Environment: real
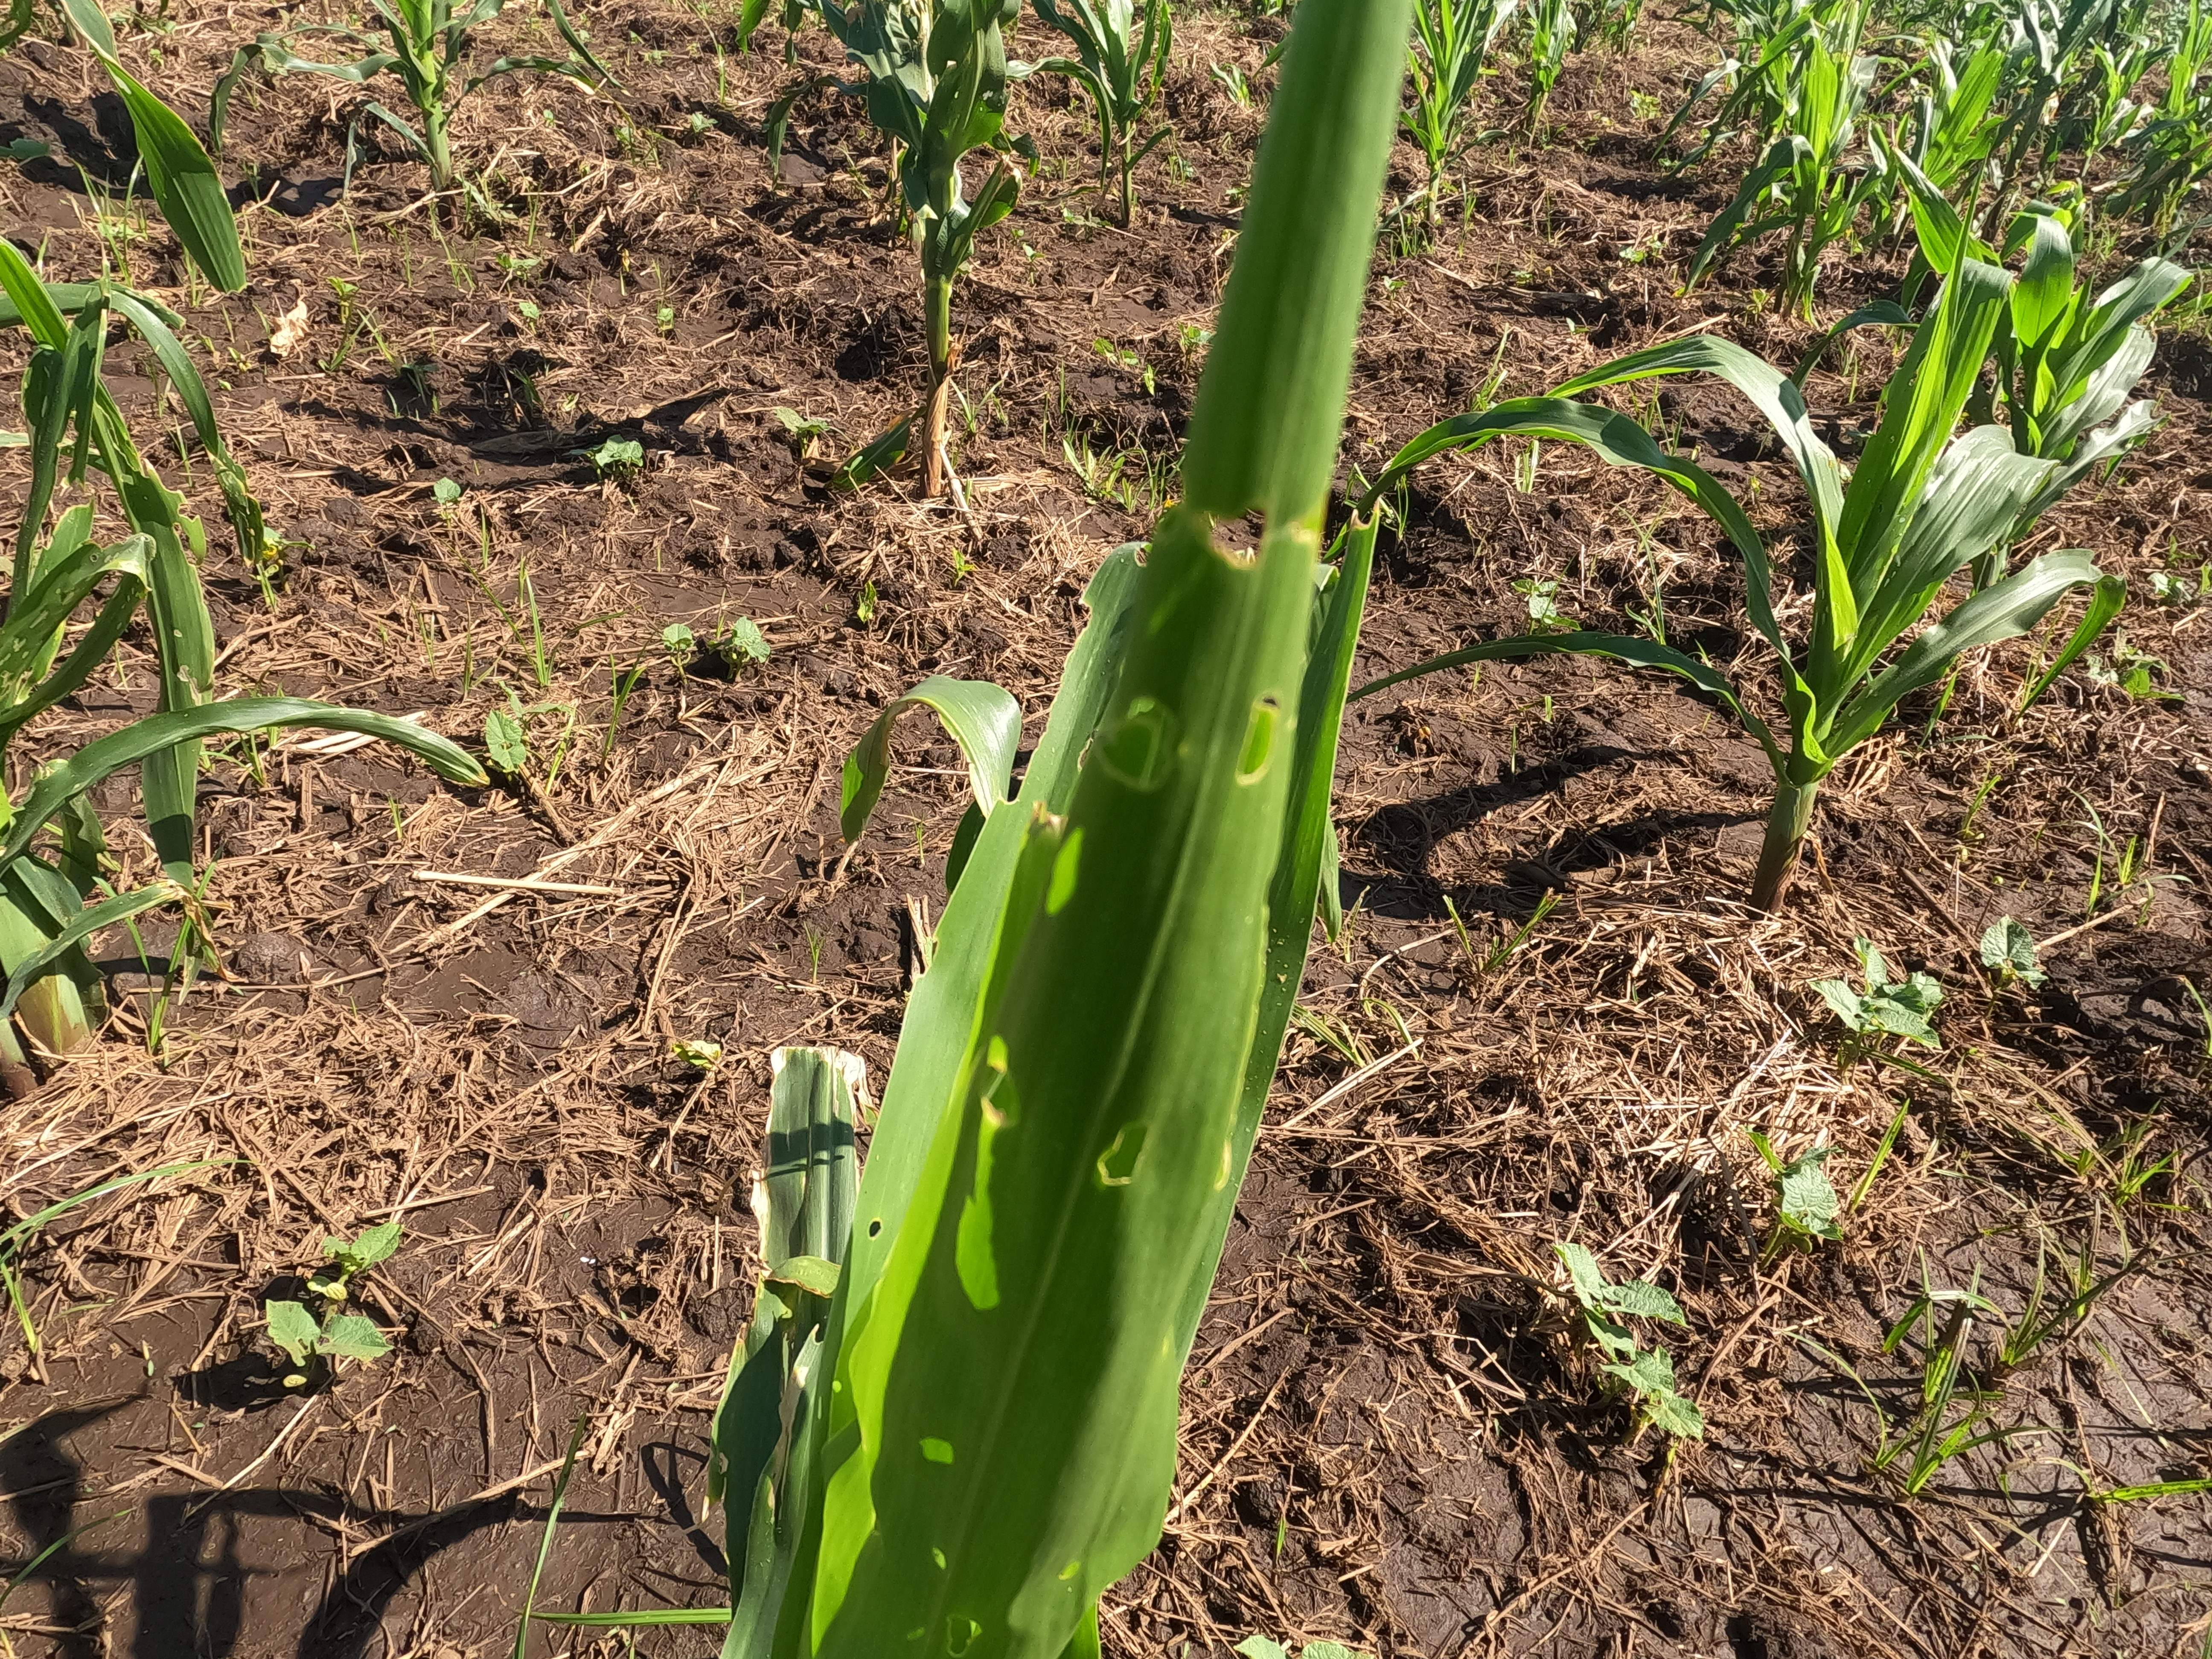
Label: fall_armyworm